Tromsdalen

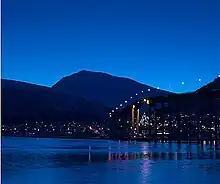
Tromsdalen viewed from the island of Tromsøya

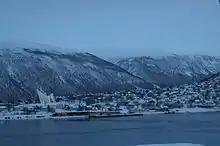
Tromsdalen viewed from Radisson Blu hotel in winter around noon time

The urban area encompasses a good portion of the valley in which it is located. Tromsdalen, which literally means "Troms valley", is connected to the island of Tromsøya by the Tromsø Bridge. The European route E8 highway runs through the northern part of Tromsdalen. The Tromsdalselva river flows through the valley. The Arctic Cathedral is located here.